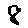
Label: 8